List of armored cruisers of Germany

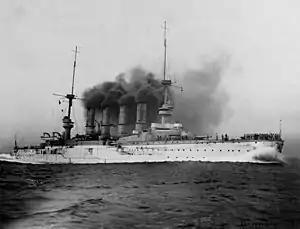
steaming at top speed

The class comprised two ships, and . was commissioned first, on 12 December 1903, and followed on 12 January 1904. They were an improvement on the design of the previous armored cruiser, . Their armor belts were the same thickness but were more extensive than that of their predecessor. The two ships were armed with four main guns in twin gun turrets, as opposed to the two single gun turrets of .